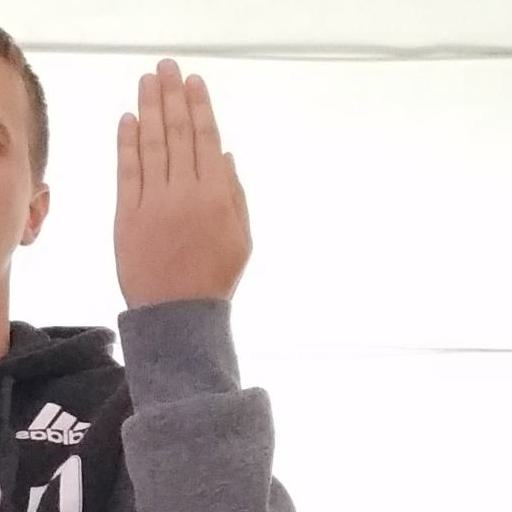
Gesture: stop_inverted